Emigration from Kosovo

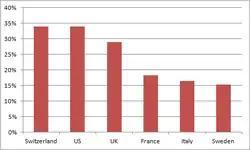
Preferences for emigration of Kosovars after Germany

Based on 'Kosovo - winning its independence but losing its people? Recent evidence on emigration intentions', the reasons of emigration that contribute in diaspora forming, vary or are linked to the population needs, thus the quality of educating, the level of conditions for work, unemployment emphasis the desire to migrate. But we should be aware that the Kosovars abroad consider the labour force with low education so works that are done from them are like building construction, public service etc.